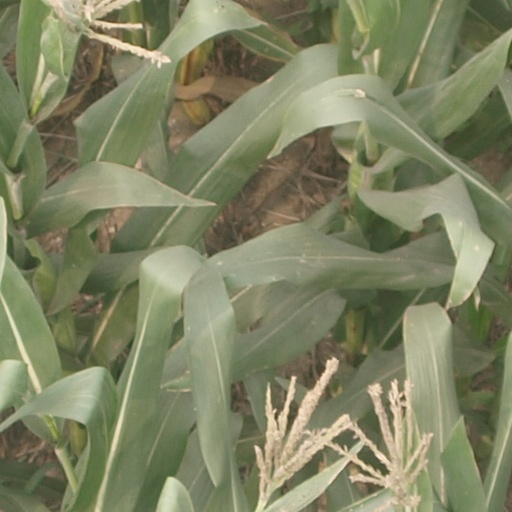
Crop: maize; corn